Jalen Brunson

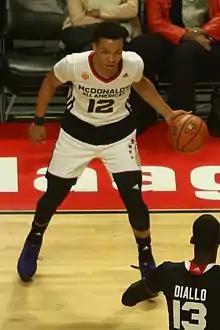
Brunson at the 2015 McDonald's All American game

On June 21, 2018, the Dallas Mavericks drafted Brunson with the 33rd overall pick. He was the fourth and final Villanova player to be selected in the 2018 NBA draft. Brunson did not sign until after he completed his 2018 NBA Summer League play and was accorded a 4-year contract similar to a first round selection with 3-years guaranteed. He made his NBA debut on October 17, 2018, recording three points, one rebound and an assist, in a 100–121 loss against the Phoenix Suns. After coming off the bench for his first four NBA games, Brunson started in place of the injured Dennis Smith Jr. on October 26, against the Toronto Raptors, scoring eight points, four assists and three rebounds. On November 8, Brunson posted 11 points against Utah Jazz. Brunson replaced Smith in the starting lineup and posted career highs of 14 points on December 8 against the Houston Rockets and 17 points on December 10 against the Orlando Magic. On January 5, he was honored by the Philadelphia Sports Writers Association as its Amateur Athlete of the Year. That same night, with J. J. Barea and Devin Harris sidelined, Brunson posted 13 points, a career-high 11 rebounds, and what was then a career-high eight assists against the Philadelphia 76ers for his first professional double-double. Starting in place of Luka Dončić on February 22, Brunson posted a then career-high 22 points against the Denver Nuggets. On March 12, 2019, Brunson improved upon his career high with 34 points with five rebounds, four assists and a steal in a 105–112 loss to the San Antonio Spurs. On April 7, Brunson posted a then career-high ten assists along with 12 points against the Memphis Grizzlies for his second career double-double.